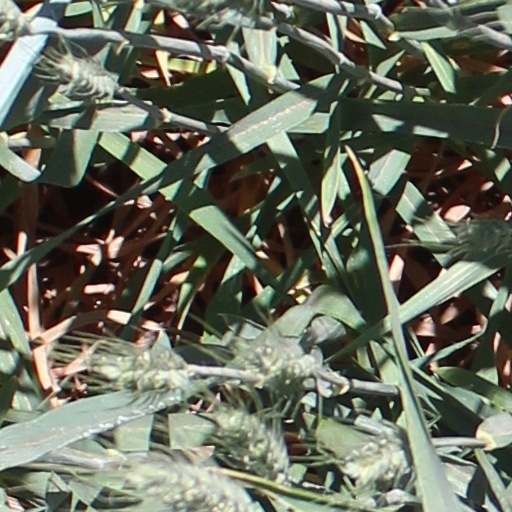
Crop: wheat